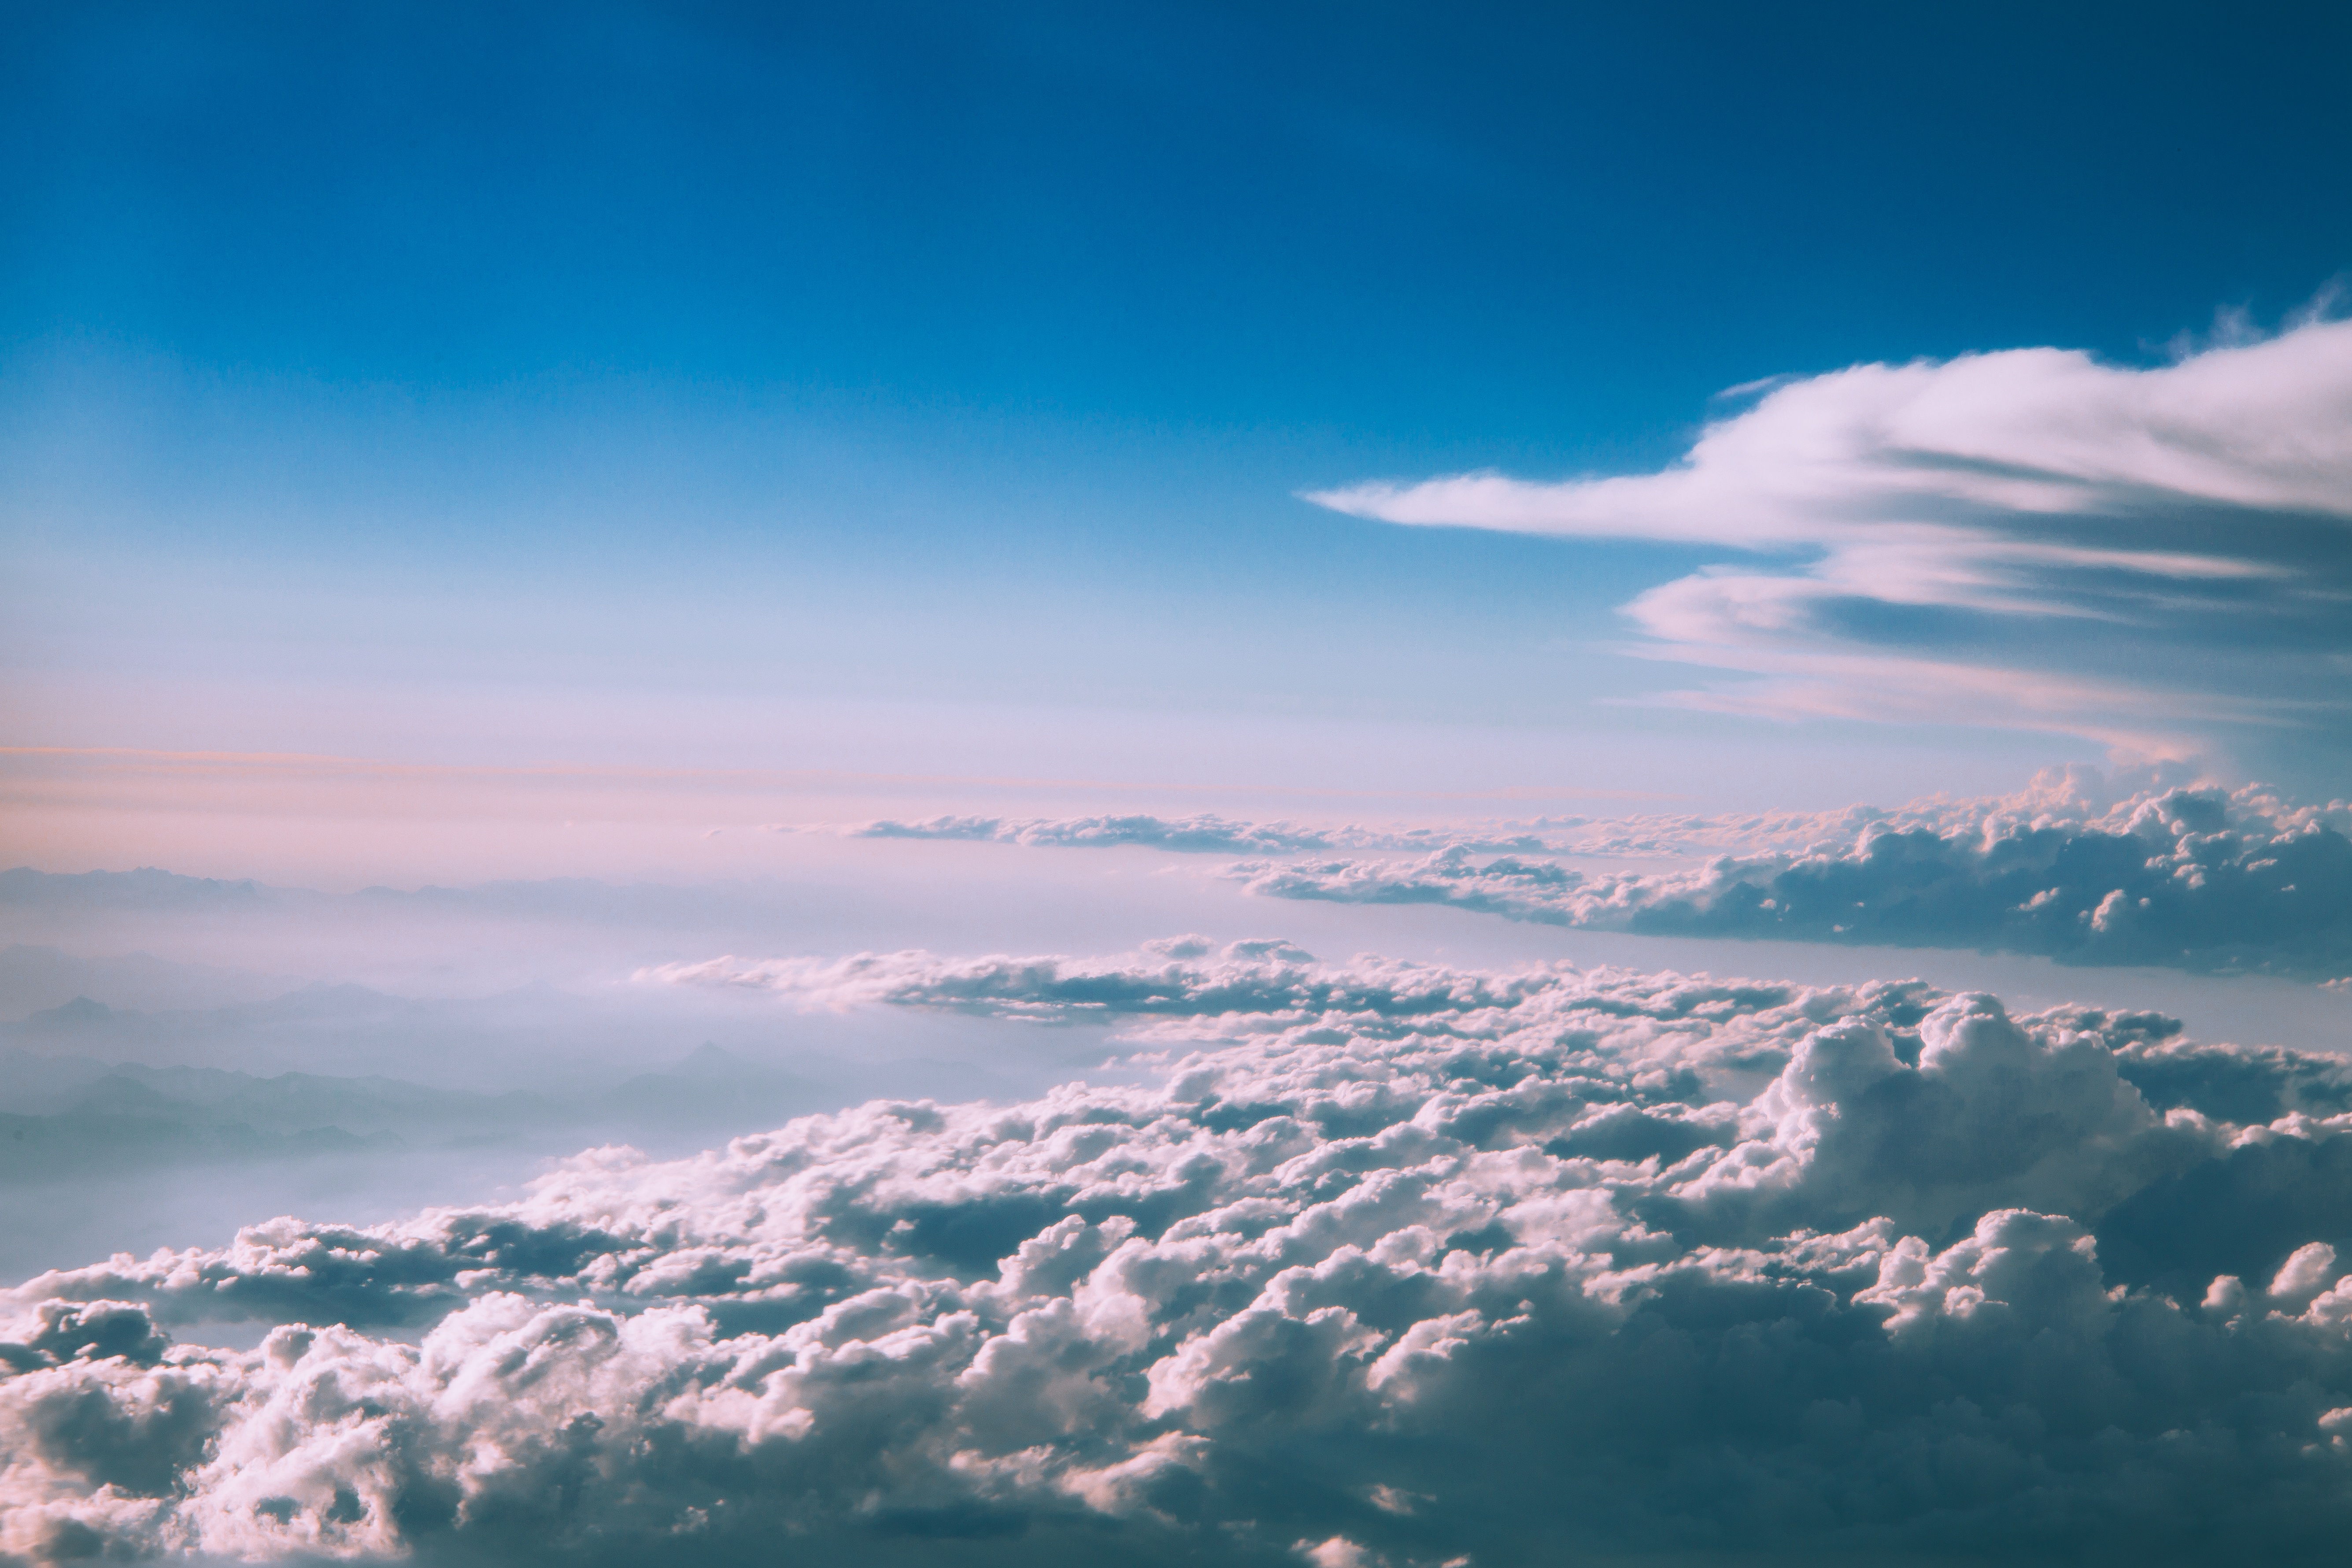
sea, horizon, cloud, sky, sunlight, cloudy, morning, dawn, atmosphere, dusk, daytime, fluffy, cumulus, plain, cloudscape, meteorological phenomenon, atmospheric phenomenon, atmosphere of earth